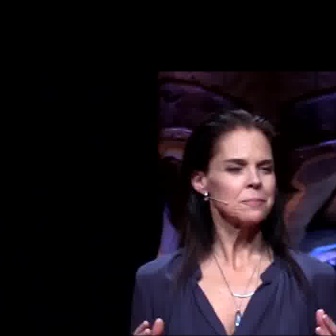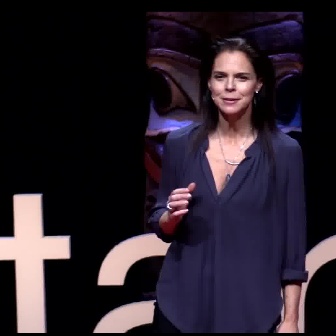
  Please identify the target specified by the bounding box [175,107,292,224] in the first image and locate it in the second image. Return the coordinates in [x_min,y_min,x_max,y_max] format.
Answer: [196,37,273,114]